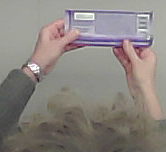
Product: milka_chocolate